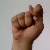
The image shows a hand gesture representing the letter 'T' in Indian Sign Language.